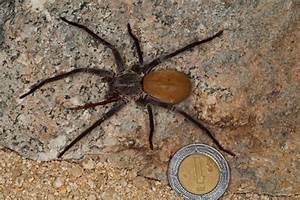
Label: spider